Ghost Town (Kanye West song)

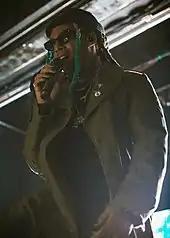
Ty Dolla Sign collaborated with Kids See Ghosts for the sequel.

On June 8, 2018, the sequel to "Ghost Town", "Freeee (Ghost Town, Pt. 2)", was released as the fourth track on "Kids See Ghosts". Originally, the prequel was slated for release in this position, while the sequel had not been slated for inclusion initially. Prior to the album's release, Revolt TV writer Ralph Bristout stated that the song managed to "set up the excitement for" it. The titles of the album and the sequel, respectively, are part of a "spooky-ghost routine." The routine is continued by "Ghost Town" being titled as such, while "Kids See Ghosts" track "4th Dimension" is also linked to the song since they both sample Ann Lee's "Someday". Kids See Ghosts are the lead performers of the sequel, differing from the prequel, in which Kid Cudi is an additional vocalist and West is the lead performer. The sequel includes vocals from American musician Ty Dolla Sign. The song also interpolates lyrics from the prequel.